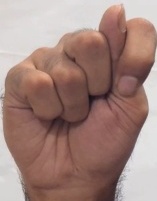
ASL sign: T